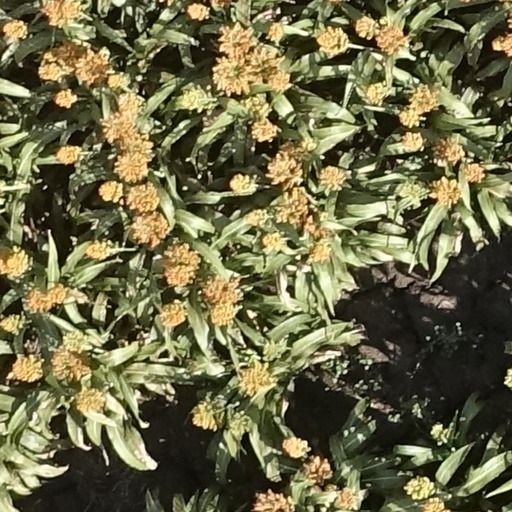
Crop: sorghum